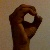
The image shows a hand gesture representing the letter 'O' in Indian Sign Language.